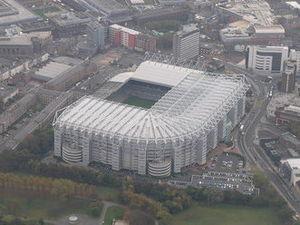
Le tournoi féminin de football aux Jeux olympiques d'été de 2012 est la cinquième édition du tournoi féminin de football des Jeux olympiques et se tient à Londres et dans cinq autres villes de Grande-Bretagne, du 25 juillet au 9 août 2012.
St James' Park est un stade de football situé à Newcastle upon Tyne en Angleterre. C'est l'enceinte du club de Newcastle United Football Club. Sa capacité est de 52 401 places.